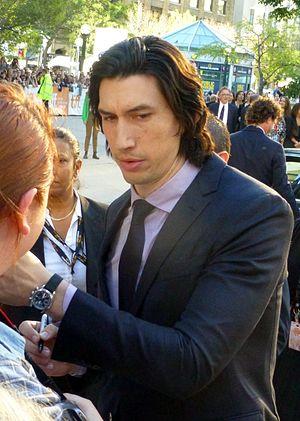
Adam Driver est un acteur américain, né le 19 novembre 1983 à San Diego.